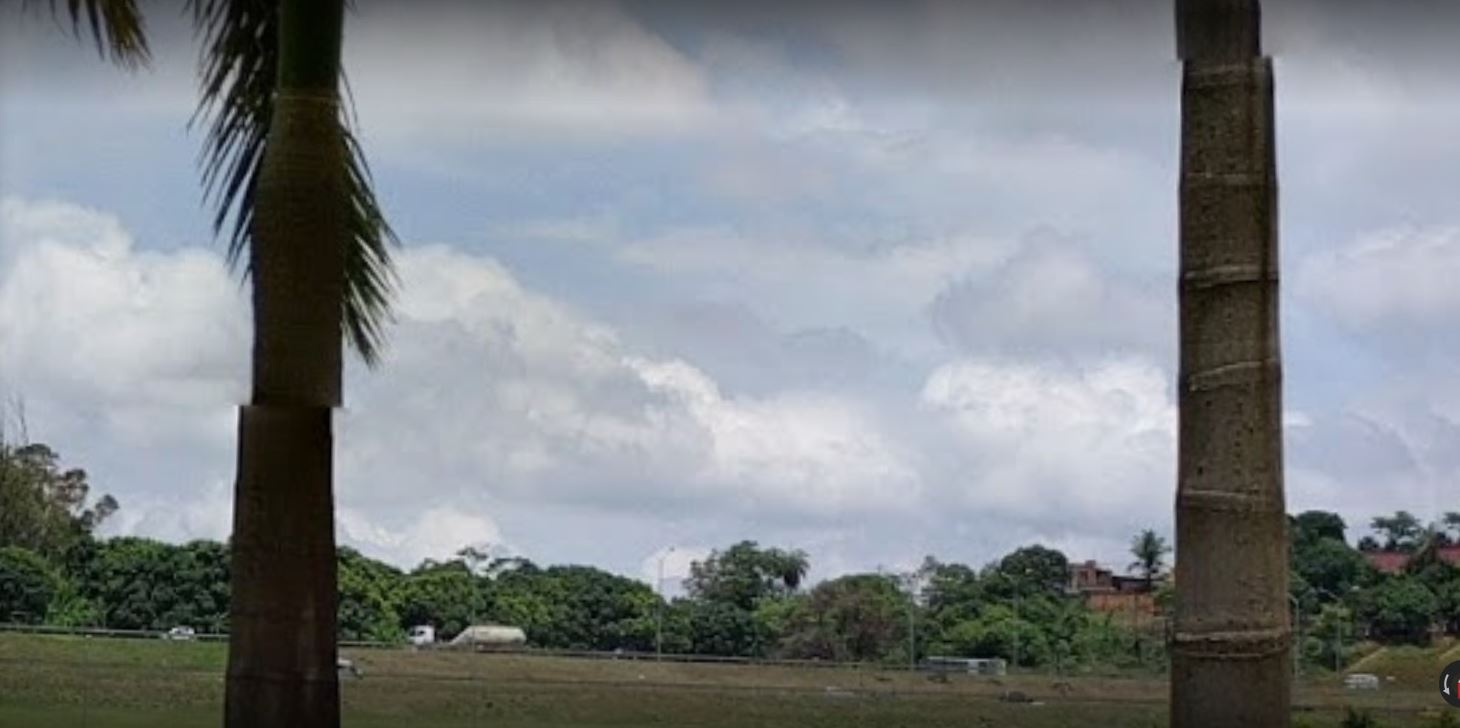
Fire: no
Smoke: no